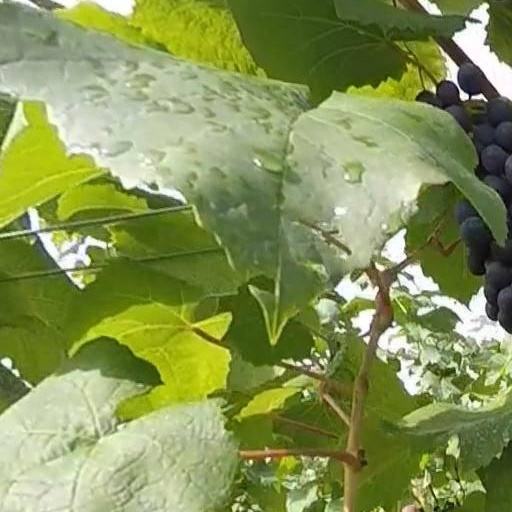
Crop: grape